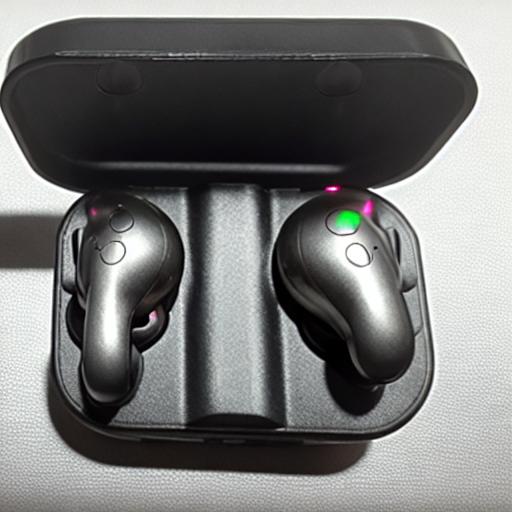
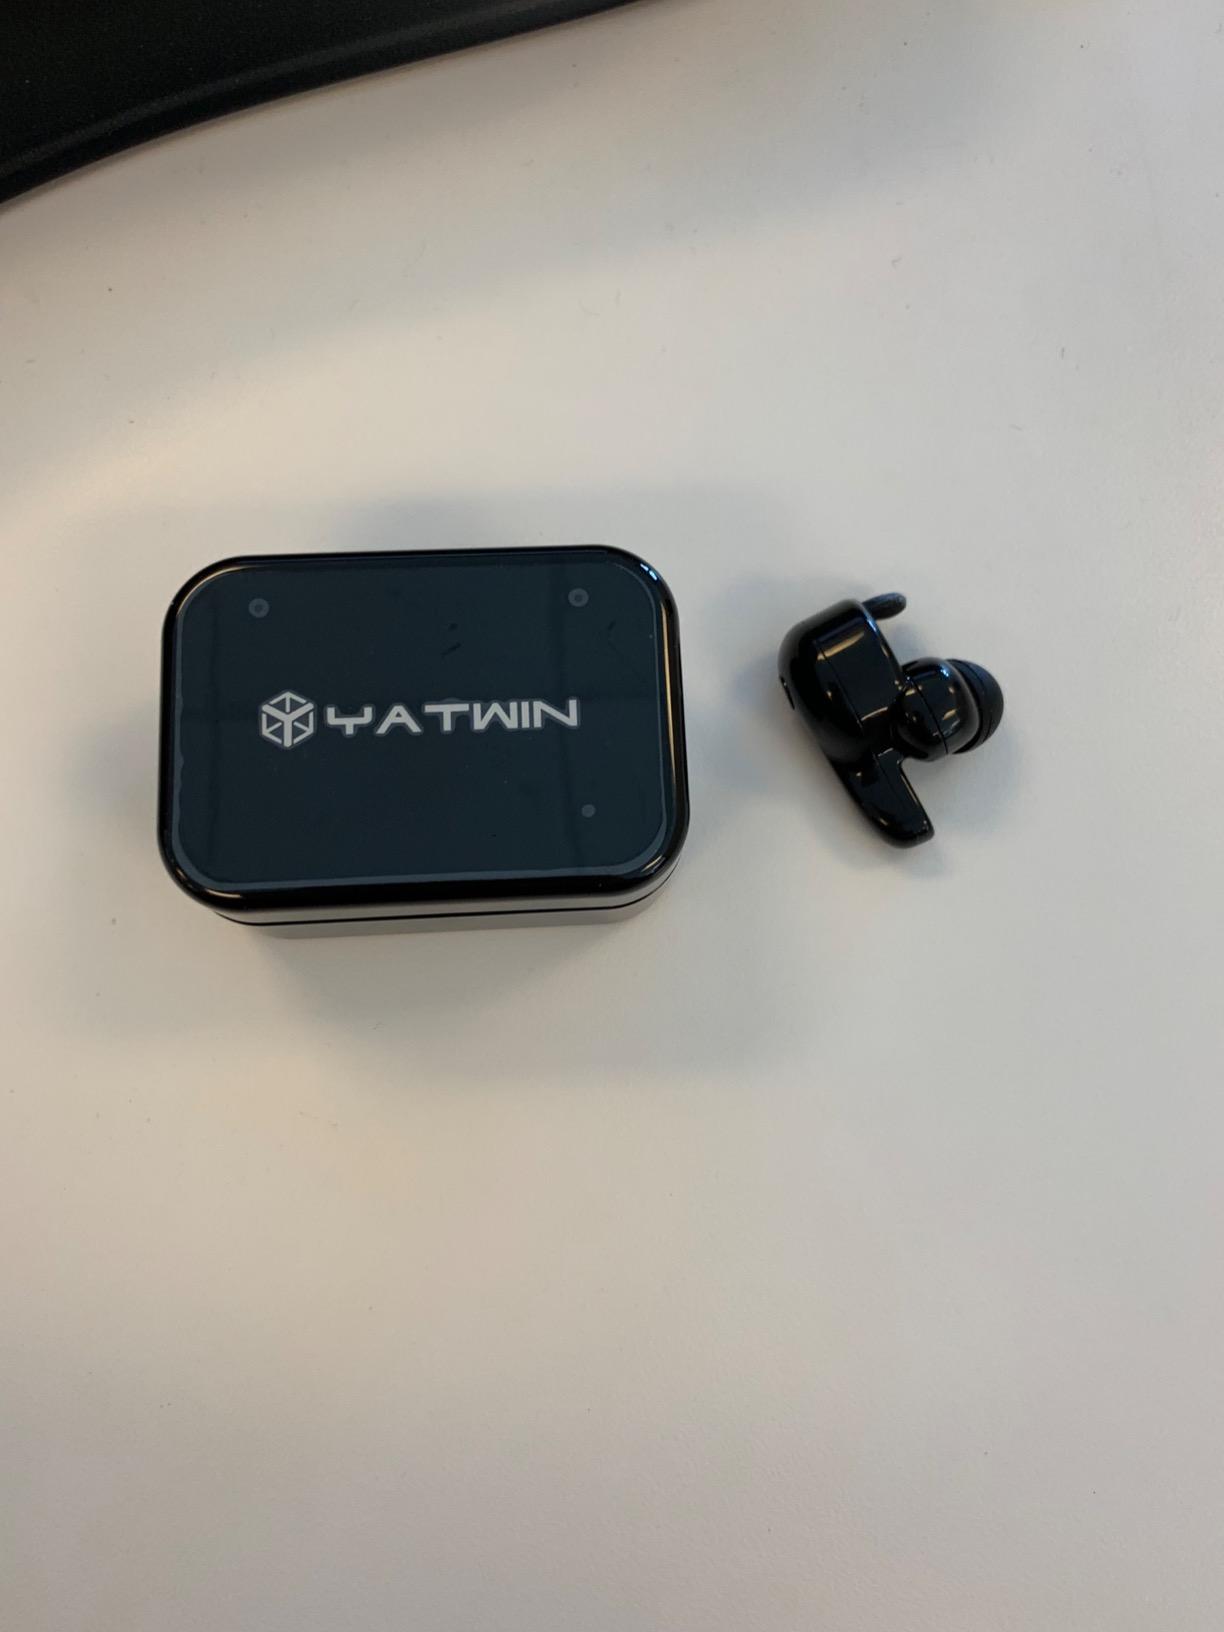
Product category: earbuds
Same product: no